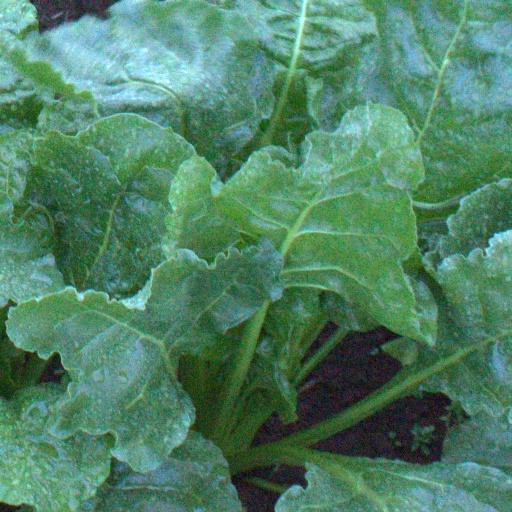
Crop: sugar beet